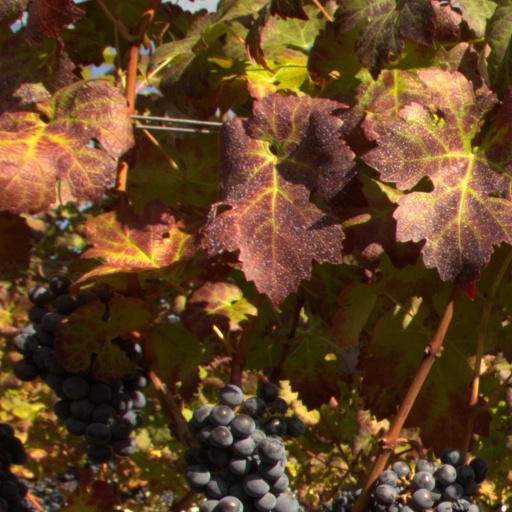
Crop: grape